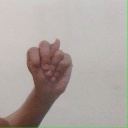
अक्षर: न